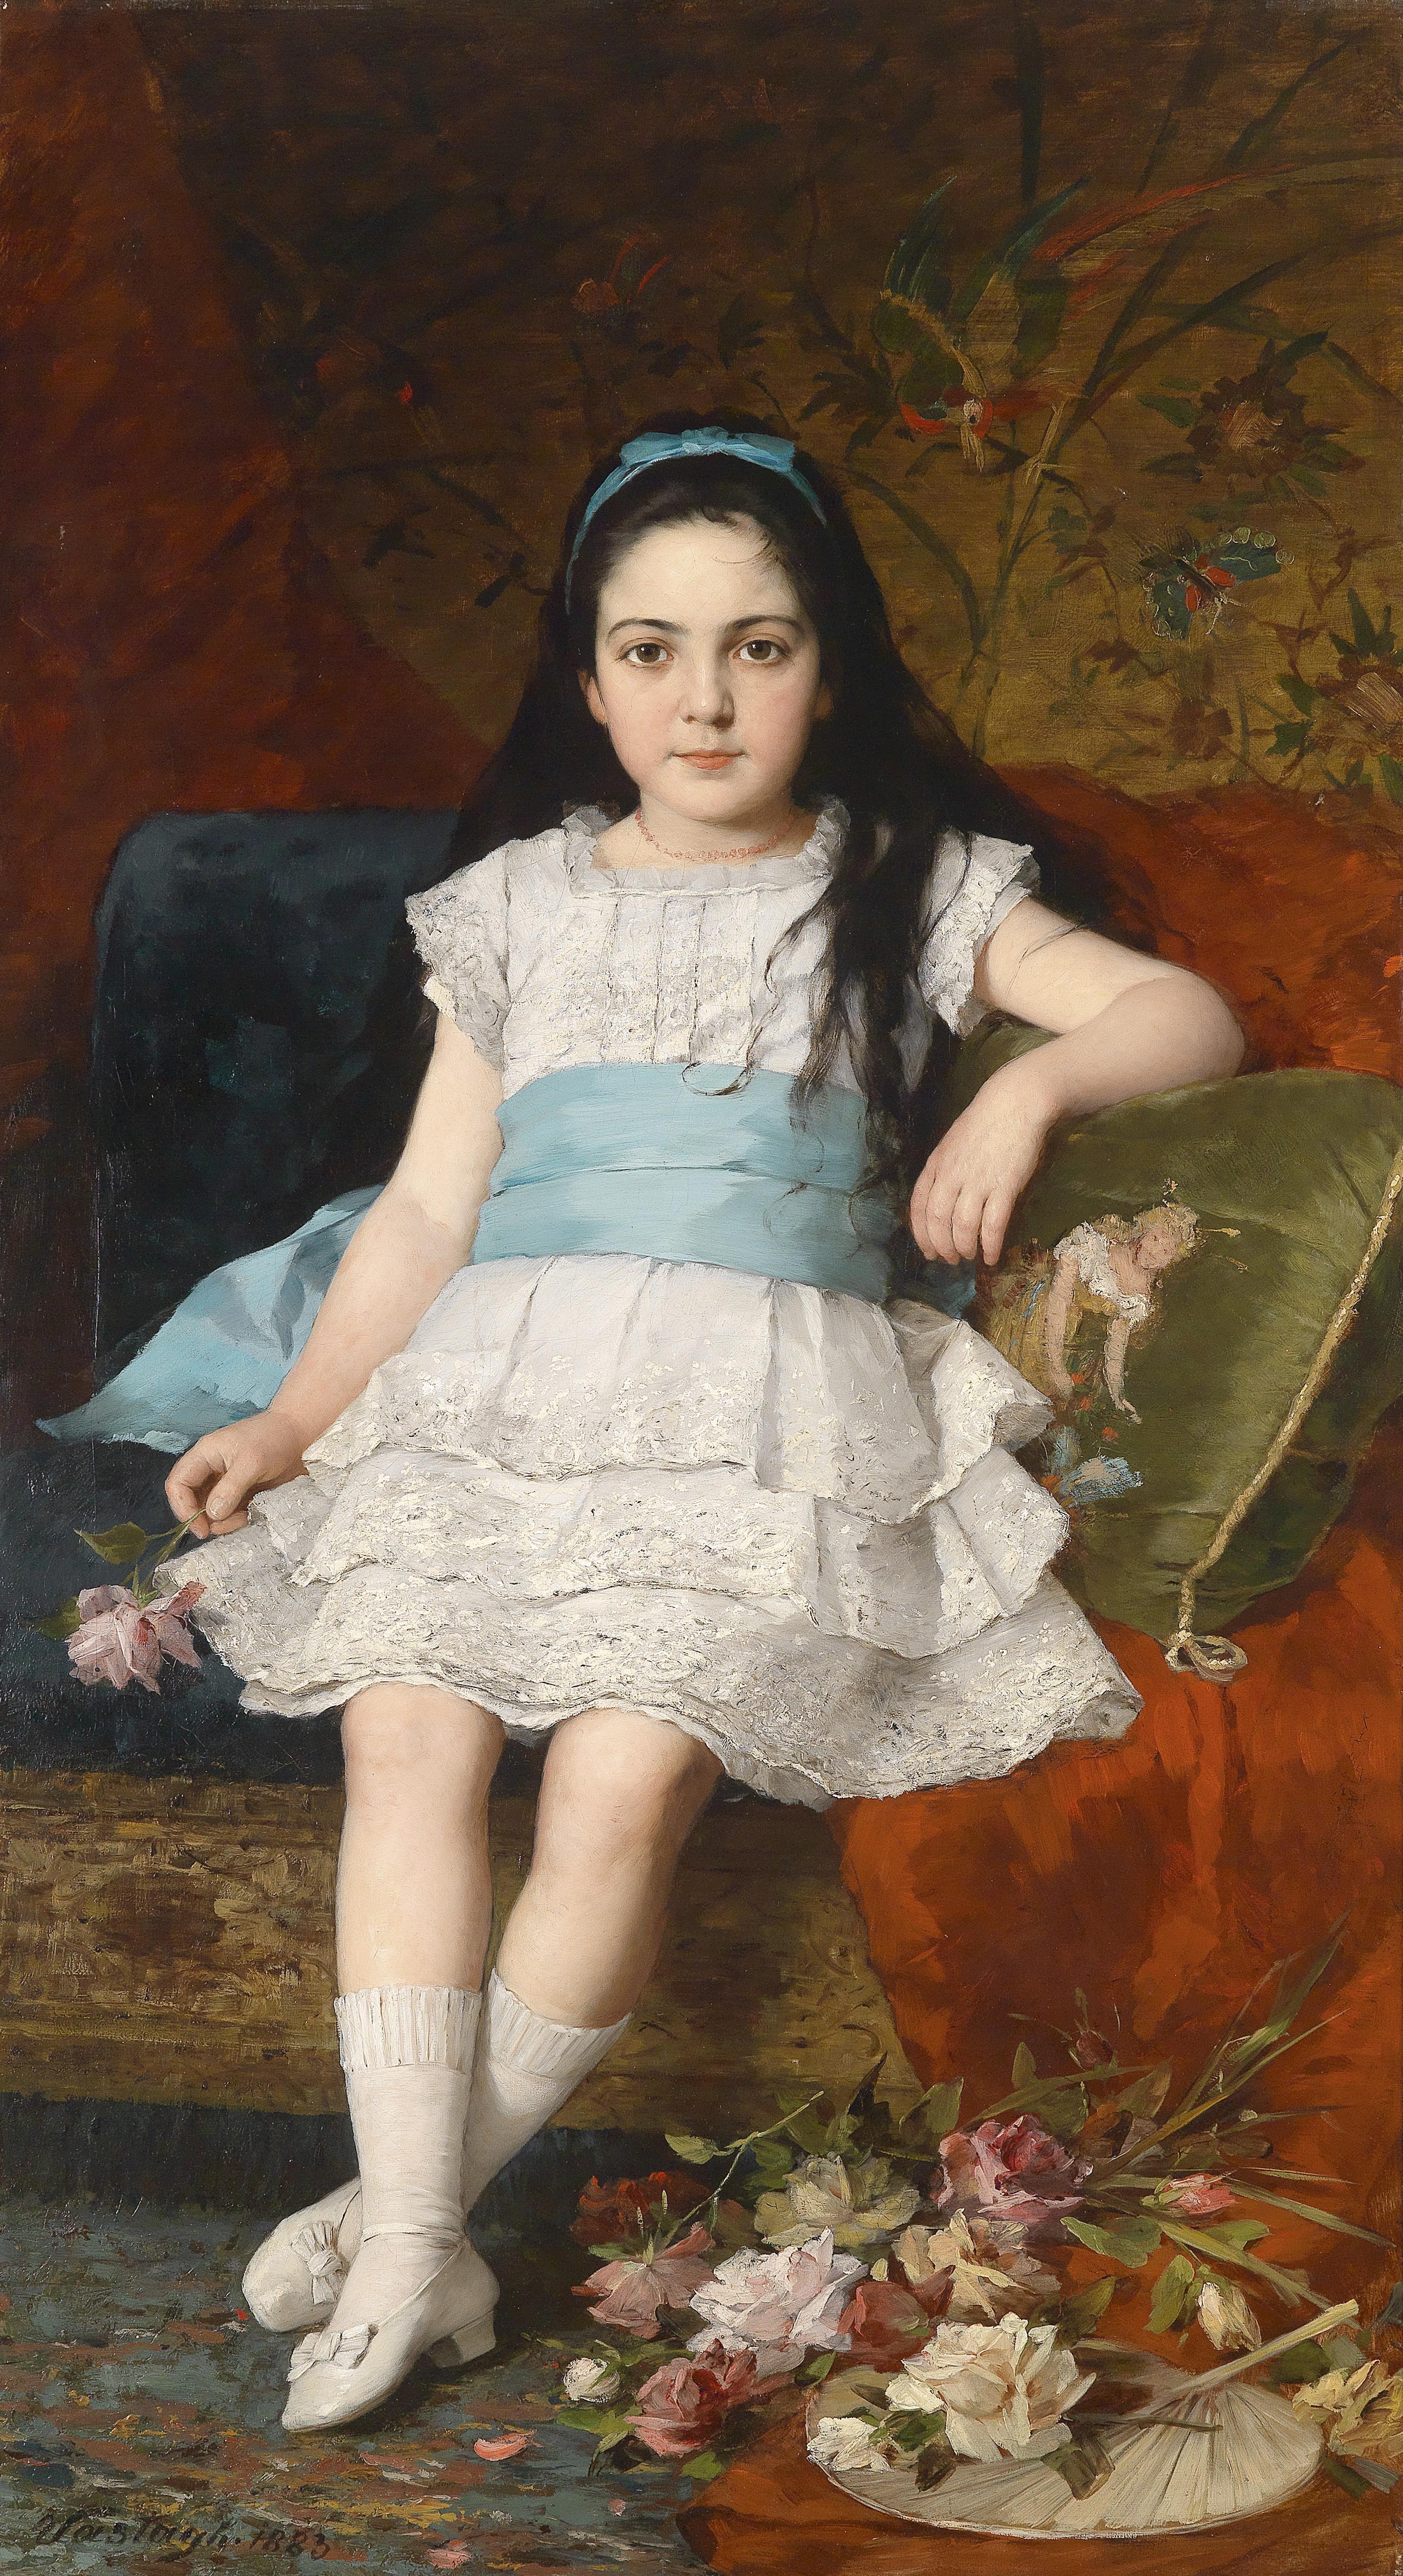
girl, woman, portrait, model, sitting, artistic, child, clothing, lady, painting, art, dress, beauty, artistry, photo shoot, oil on canvas, human positions, gyorgy vastagh